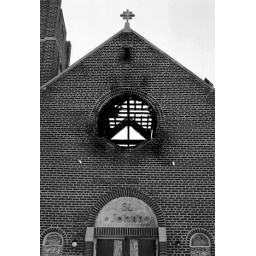
st john's church with peace sign in window